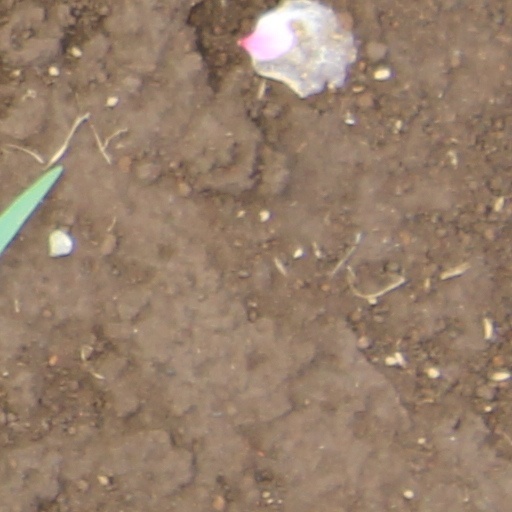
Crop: wheat